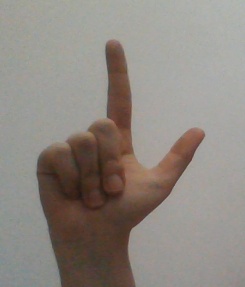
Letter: laam